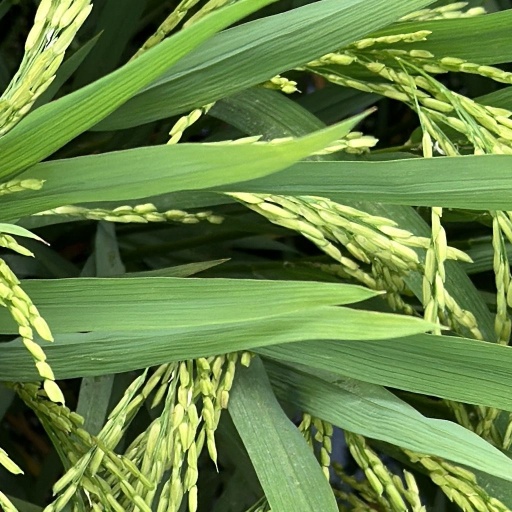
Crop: rice